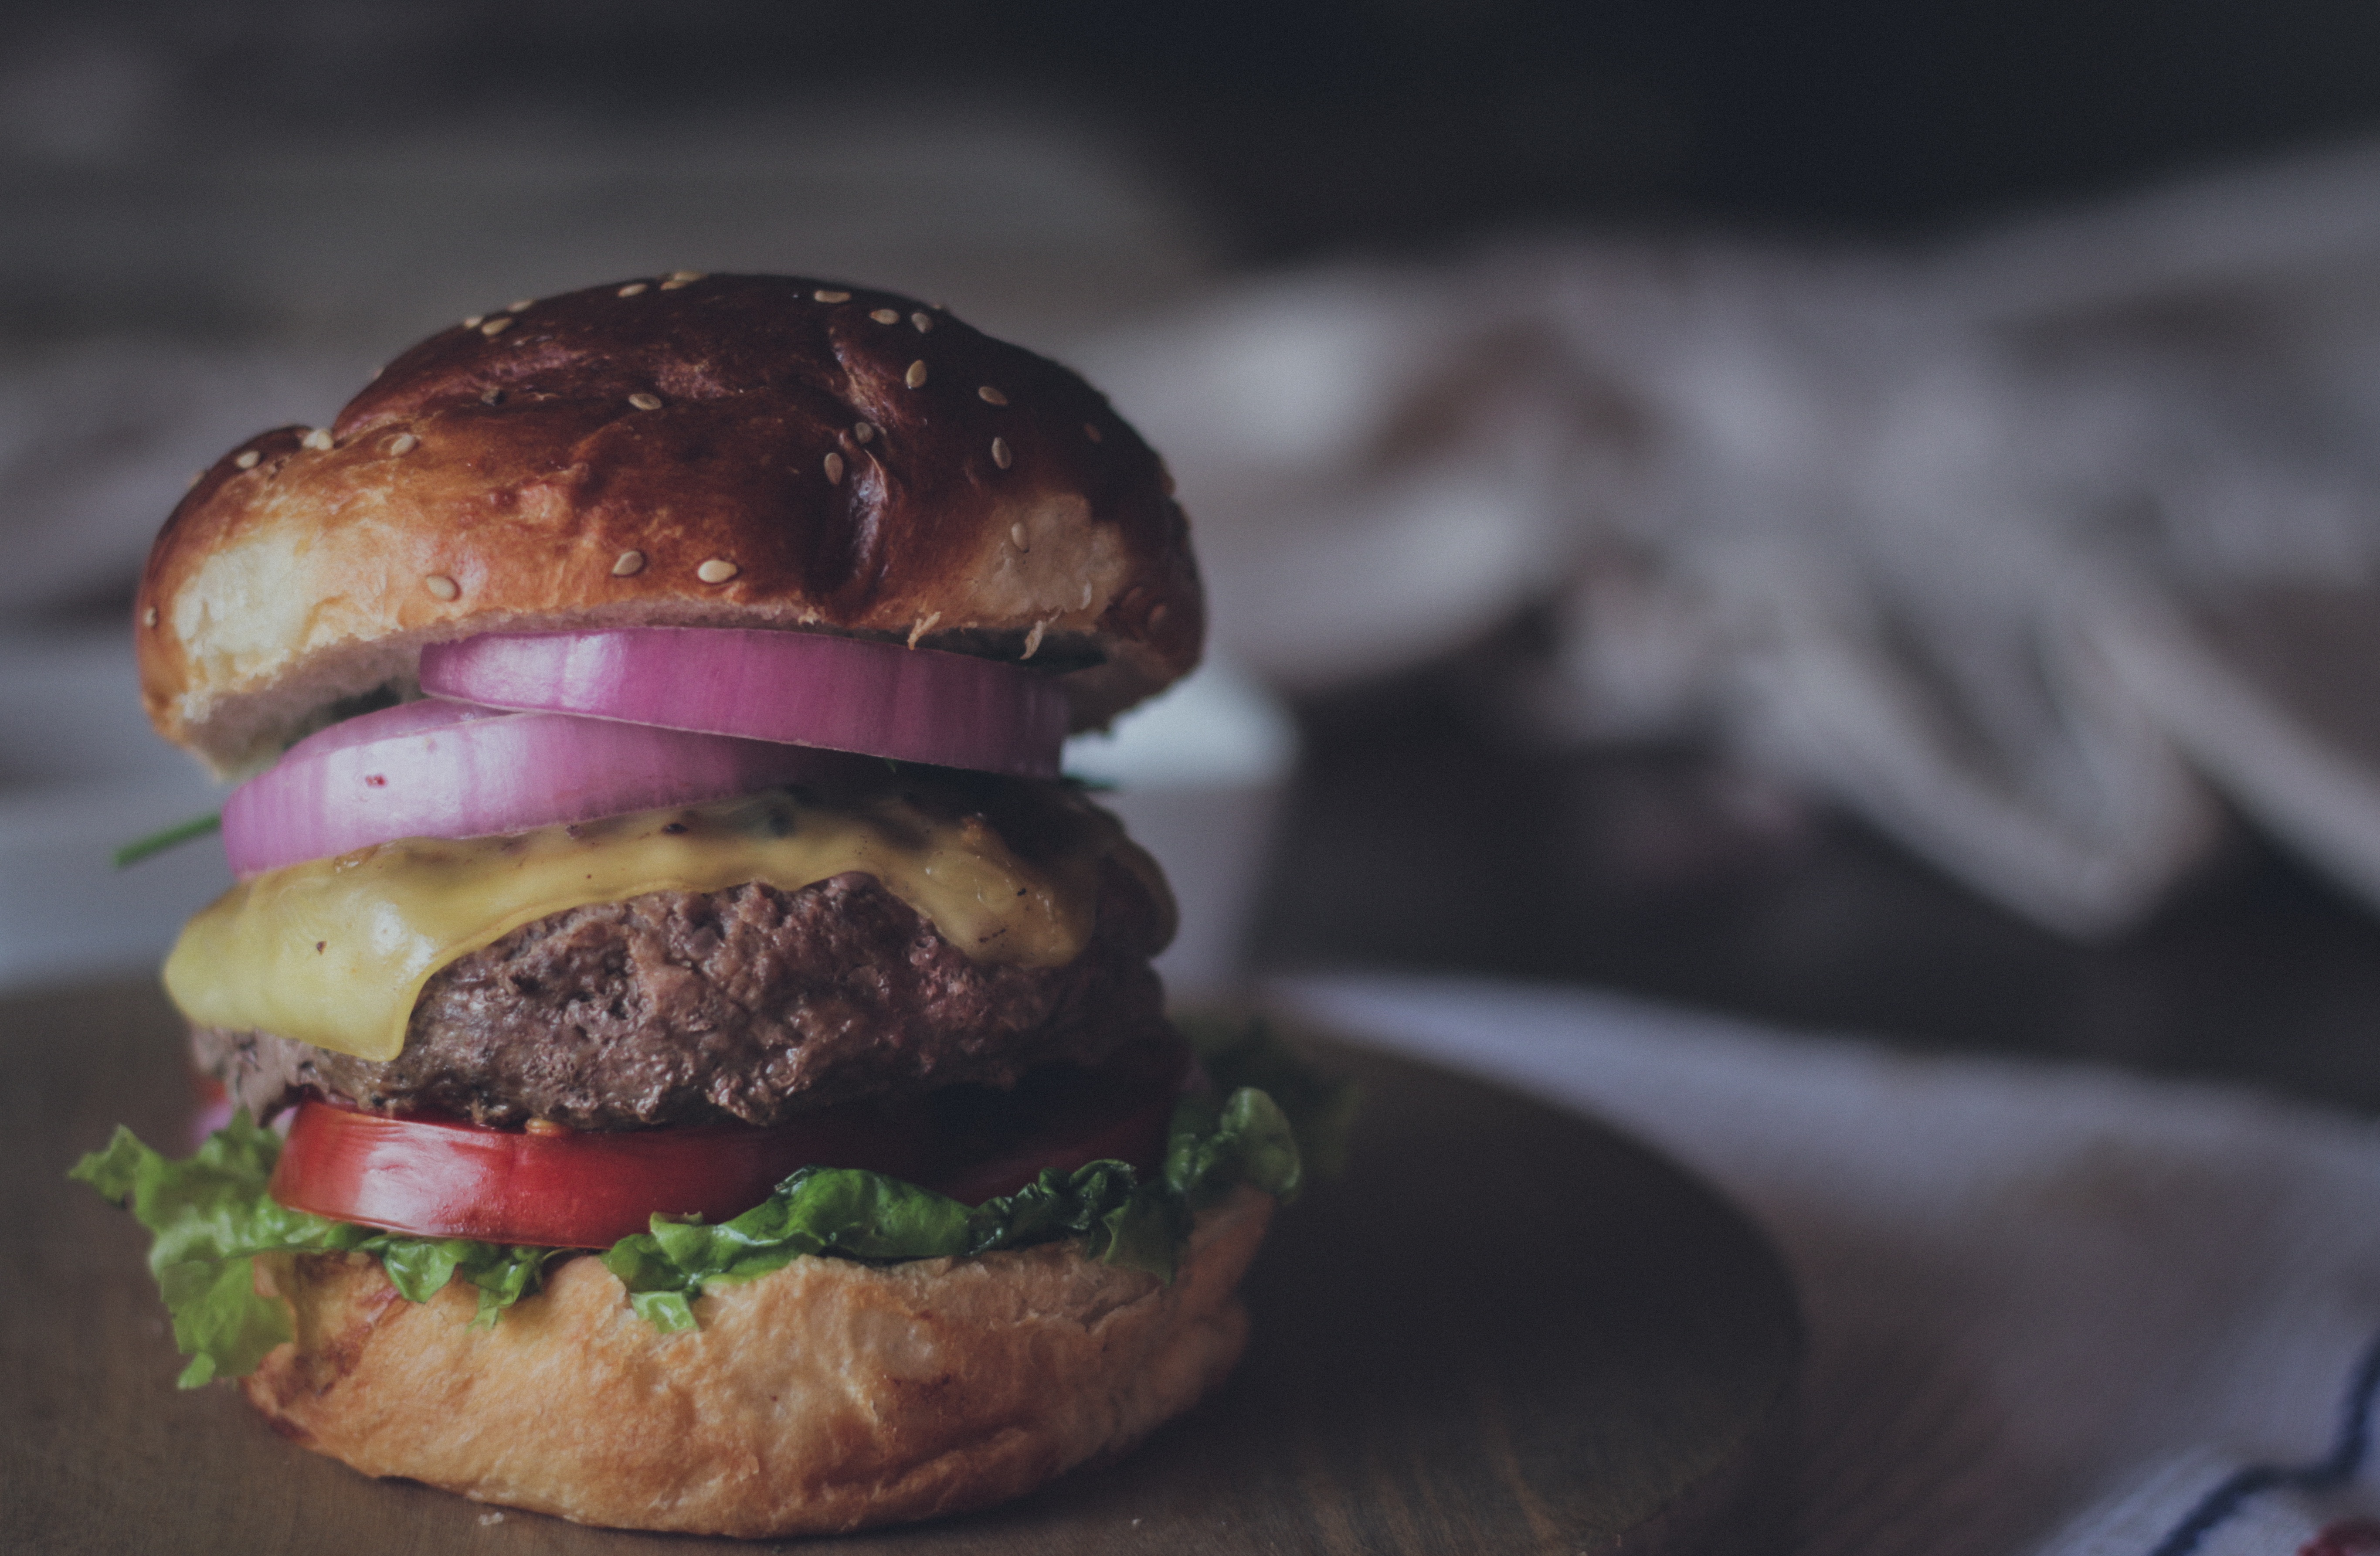
dish, meal, food, produce, vegetable, meat, hamburger, burger, sandwich, slider, veggie burger